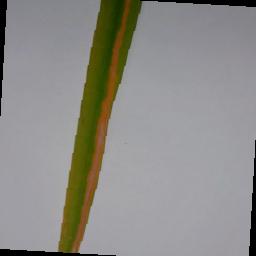
Label: Rice___Leaf_Blast